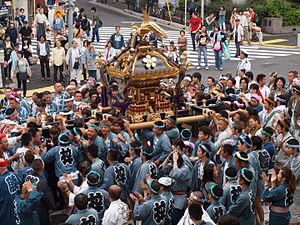
Le Japon, en forme longue l'État du Japon, en japonais Nihon ou Nippon et Nihon-koku ou Nippon-koku respectivement, est un pays insulaire de l'Asie de l'Est, situé entre l'océan Pacifique et la mer du Japon, à l'est de la Chine, de la Corée du Sud et de la Russie, et au nord de Taïwan. Étymologiquement, les kanjis qui composent le nom du Japon signifient « pays d'origine du Soleil » ; c'est ainsi que le Japon est désigné comme le « pays du soleil levant ».